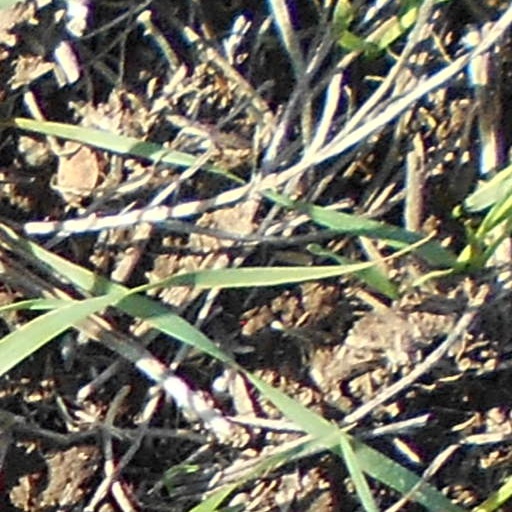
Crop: wheat